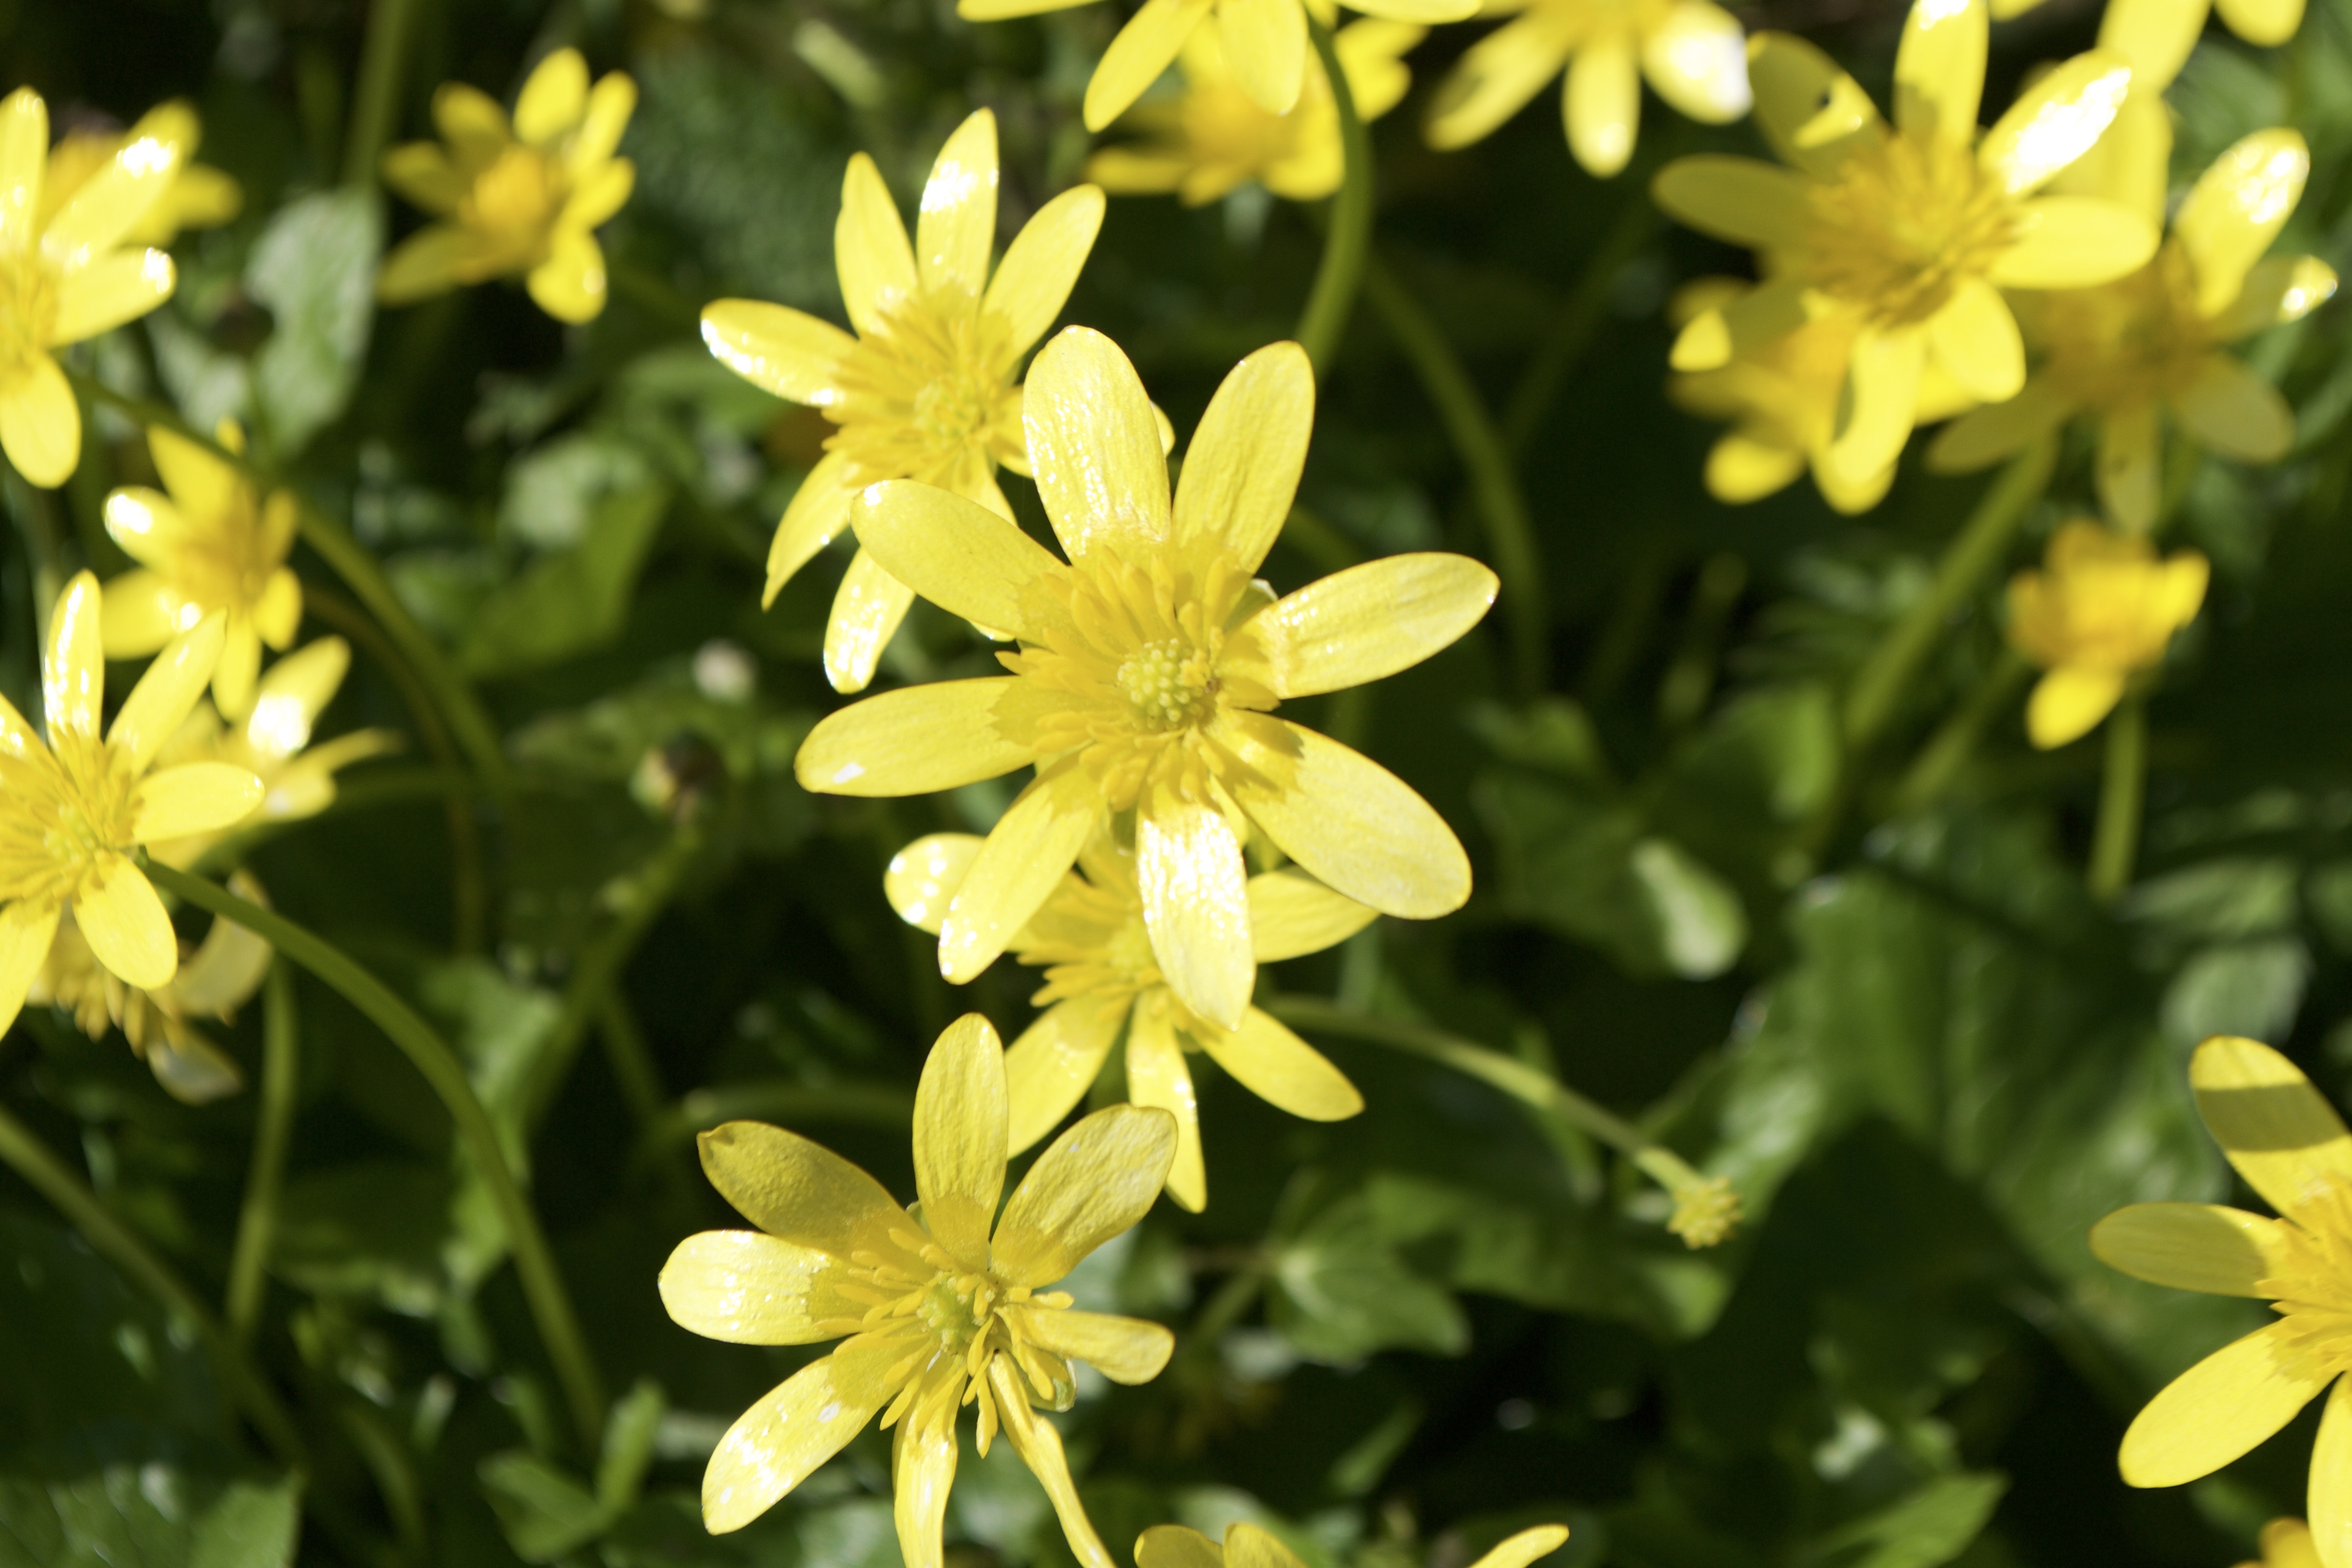
nature, blossom, growth, plant, flower, petal, summer, spring, color, botany, colorful, yellow, flora, wildflower, shrub, buttercup, yellow flowers, macro photography, jasmine, flowering plant, land plant